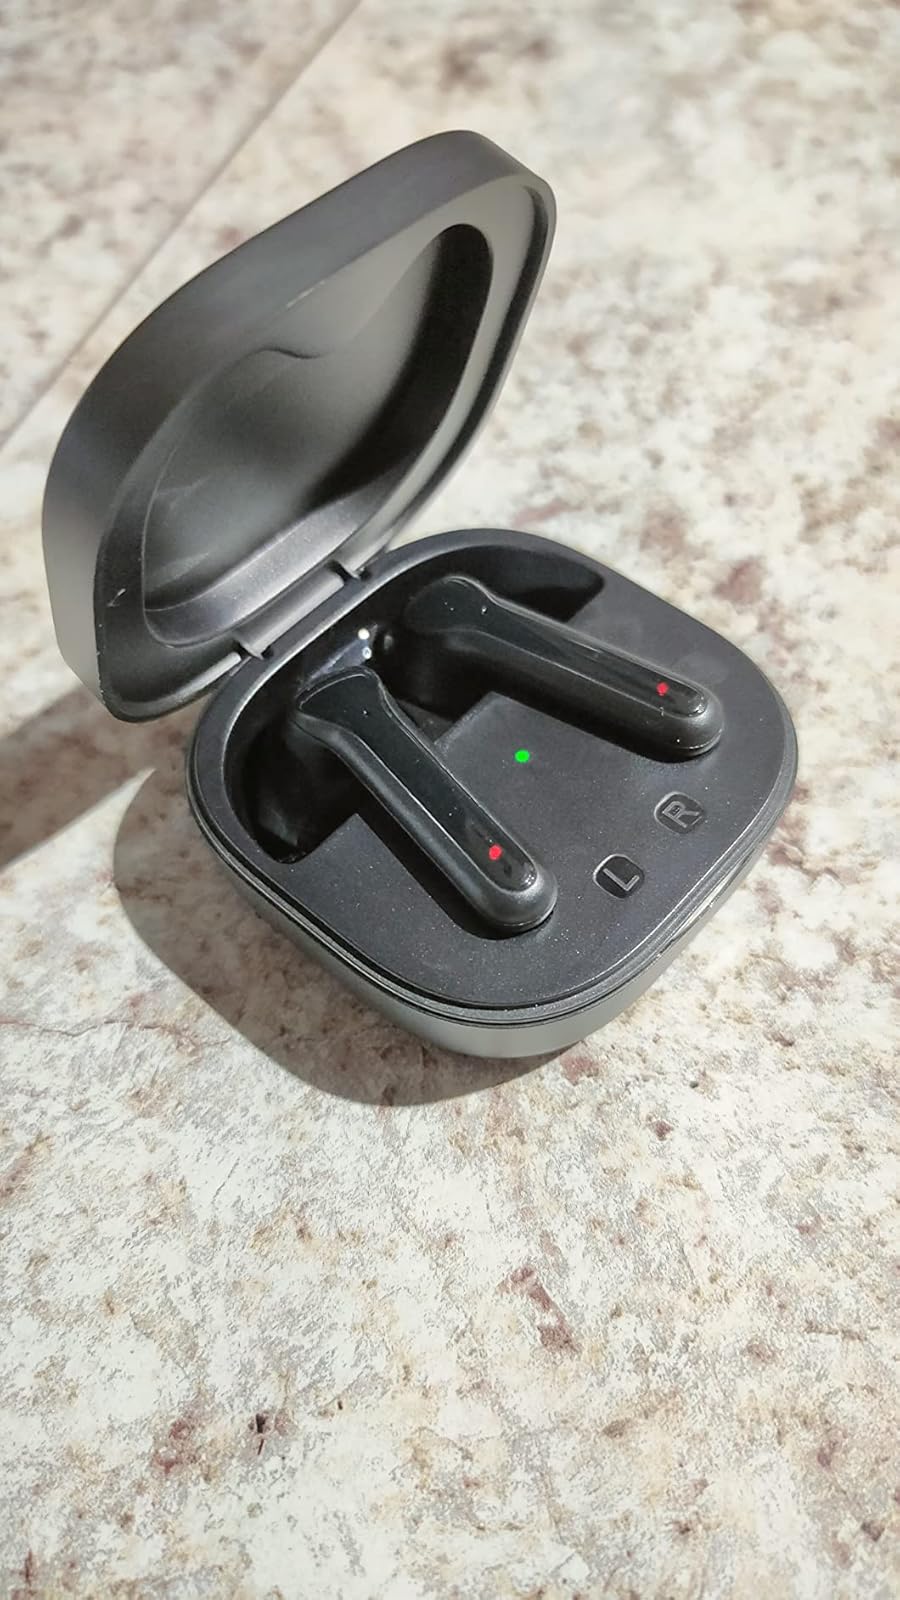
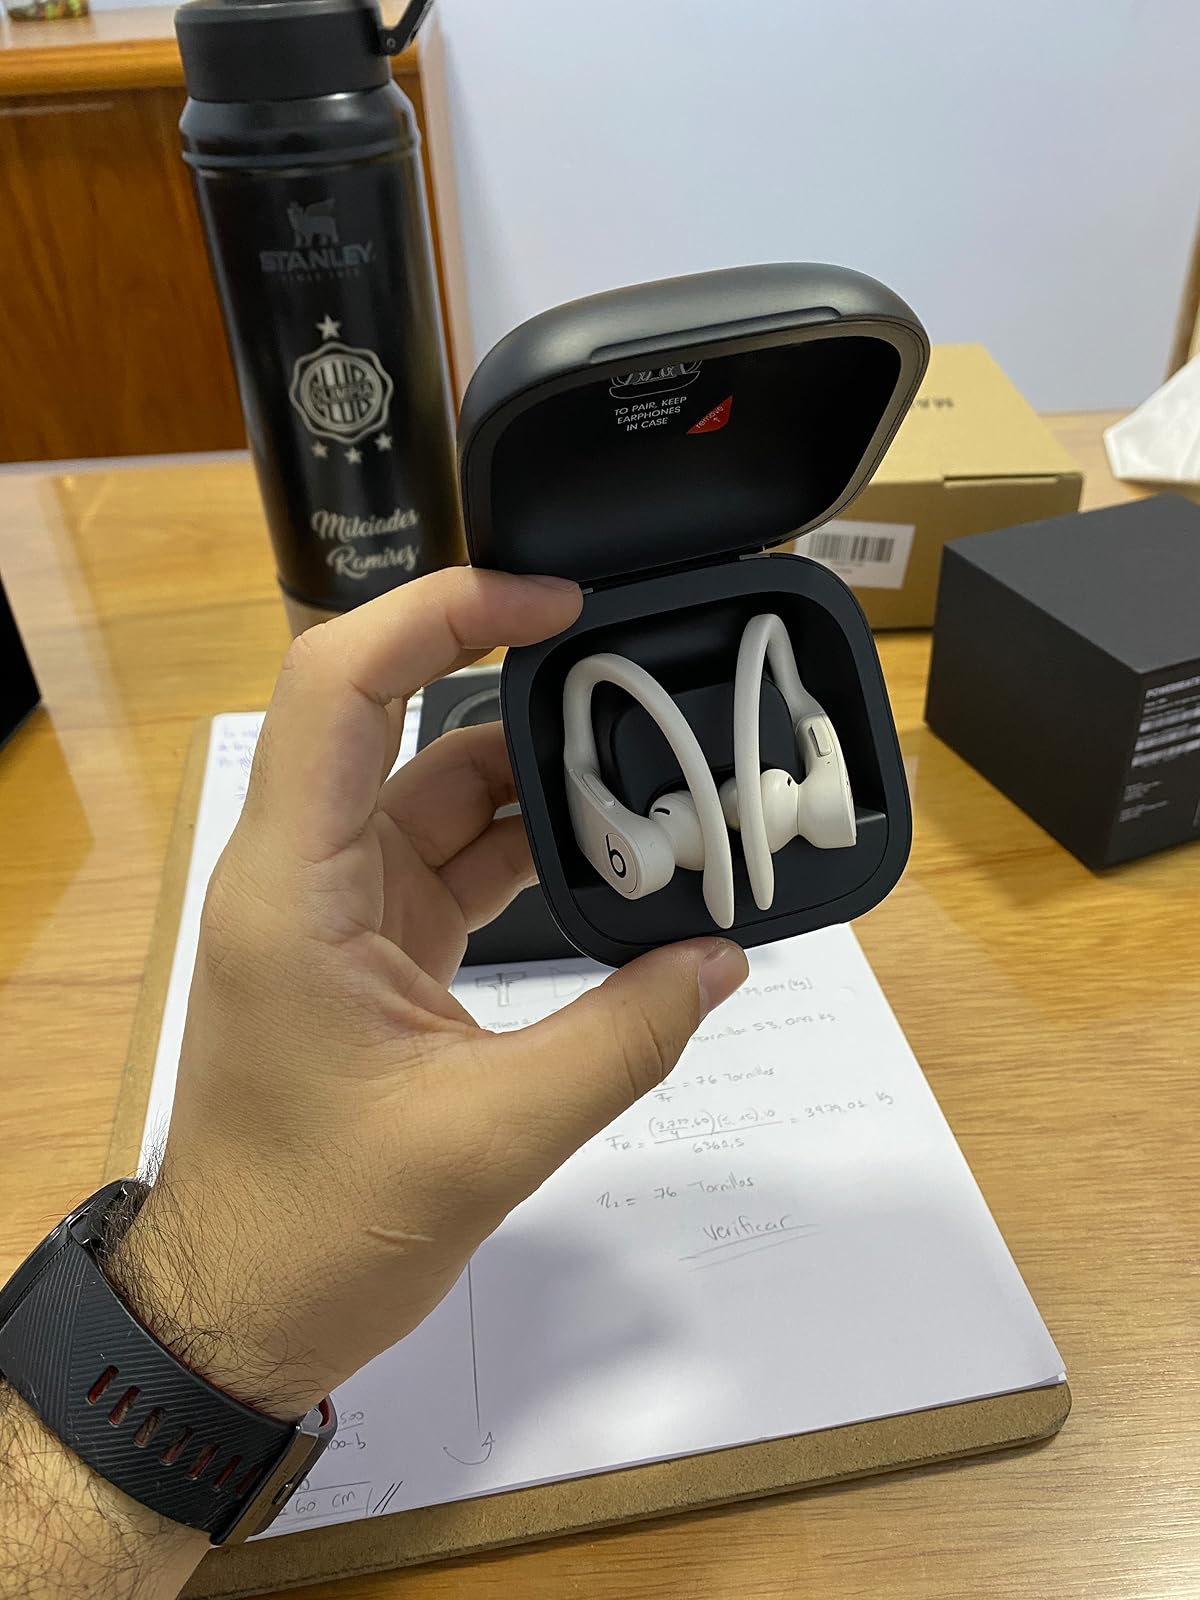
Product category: earbuds
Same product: no